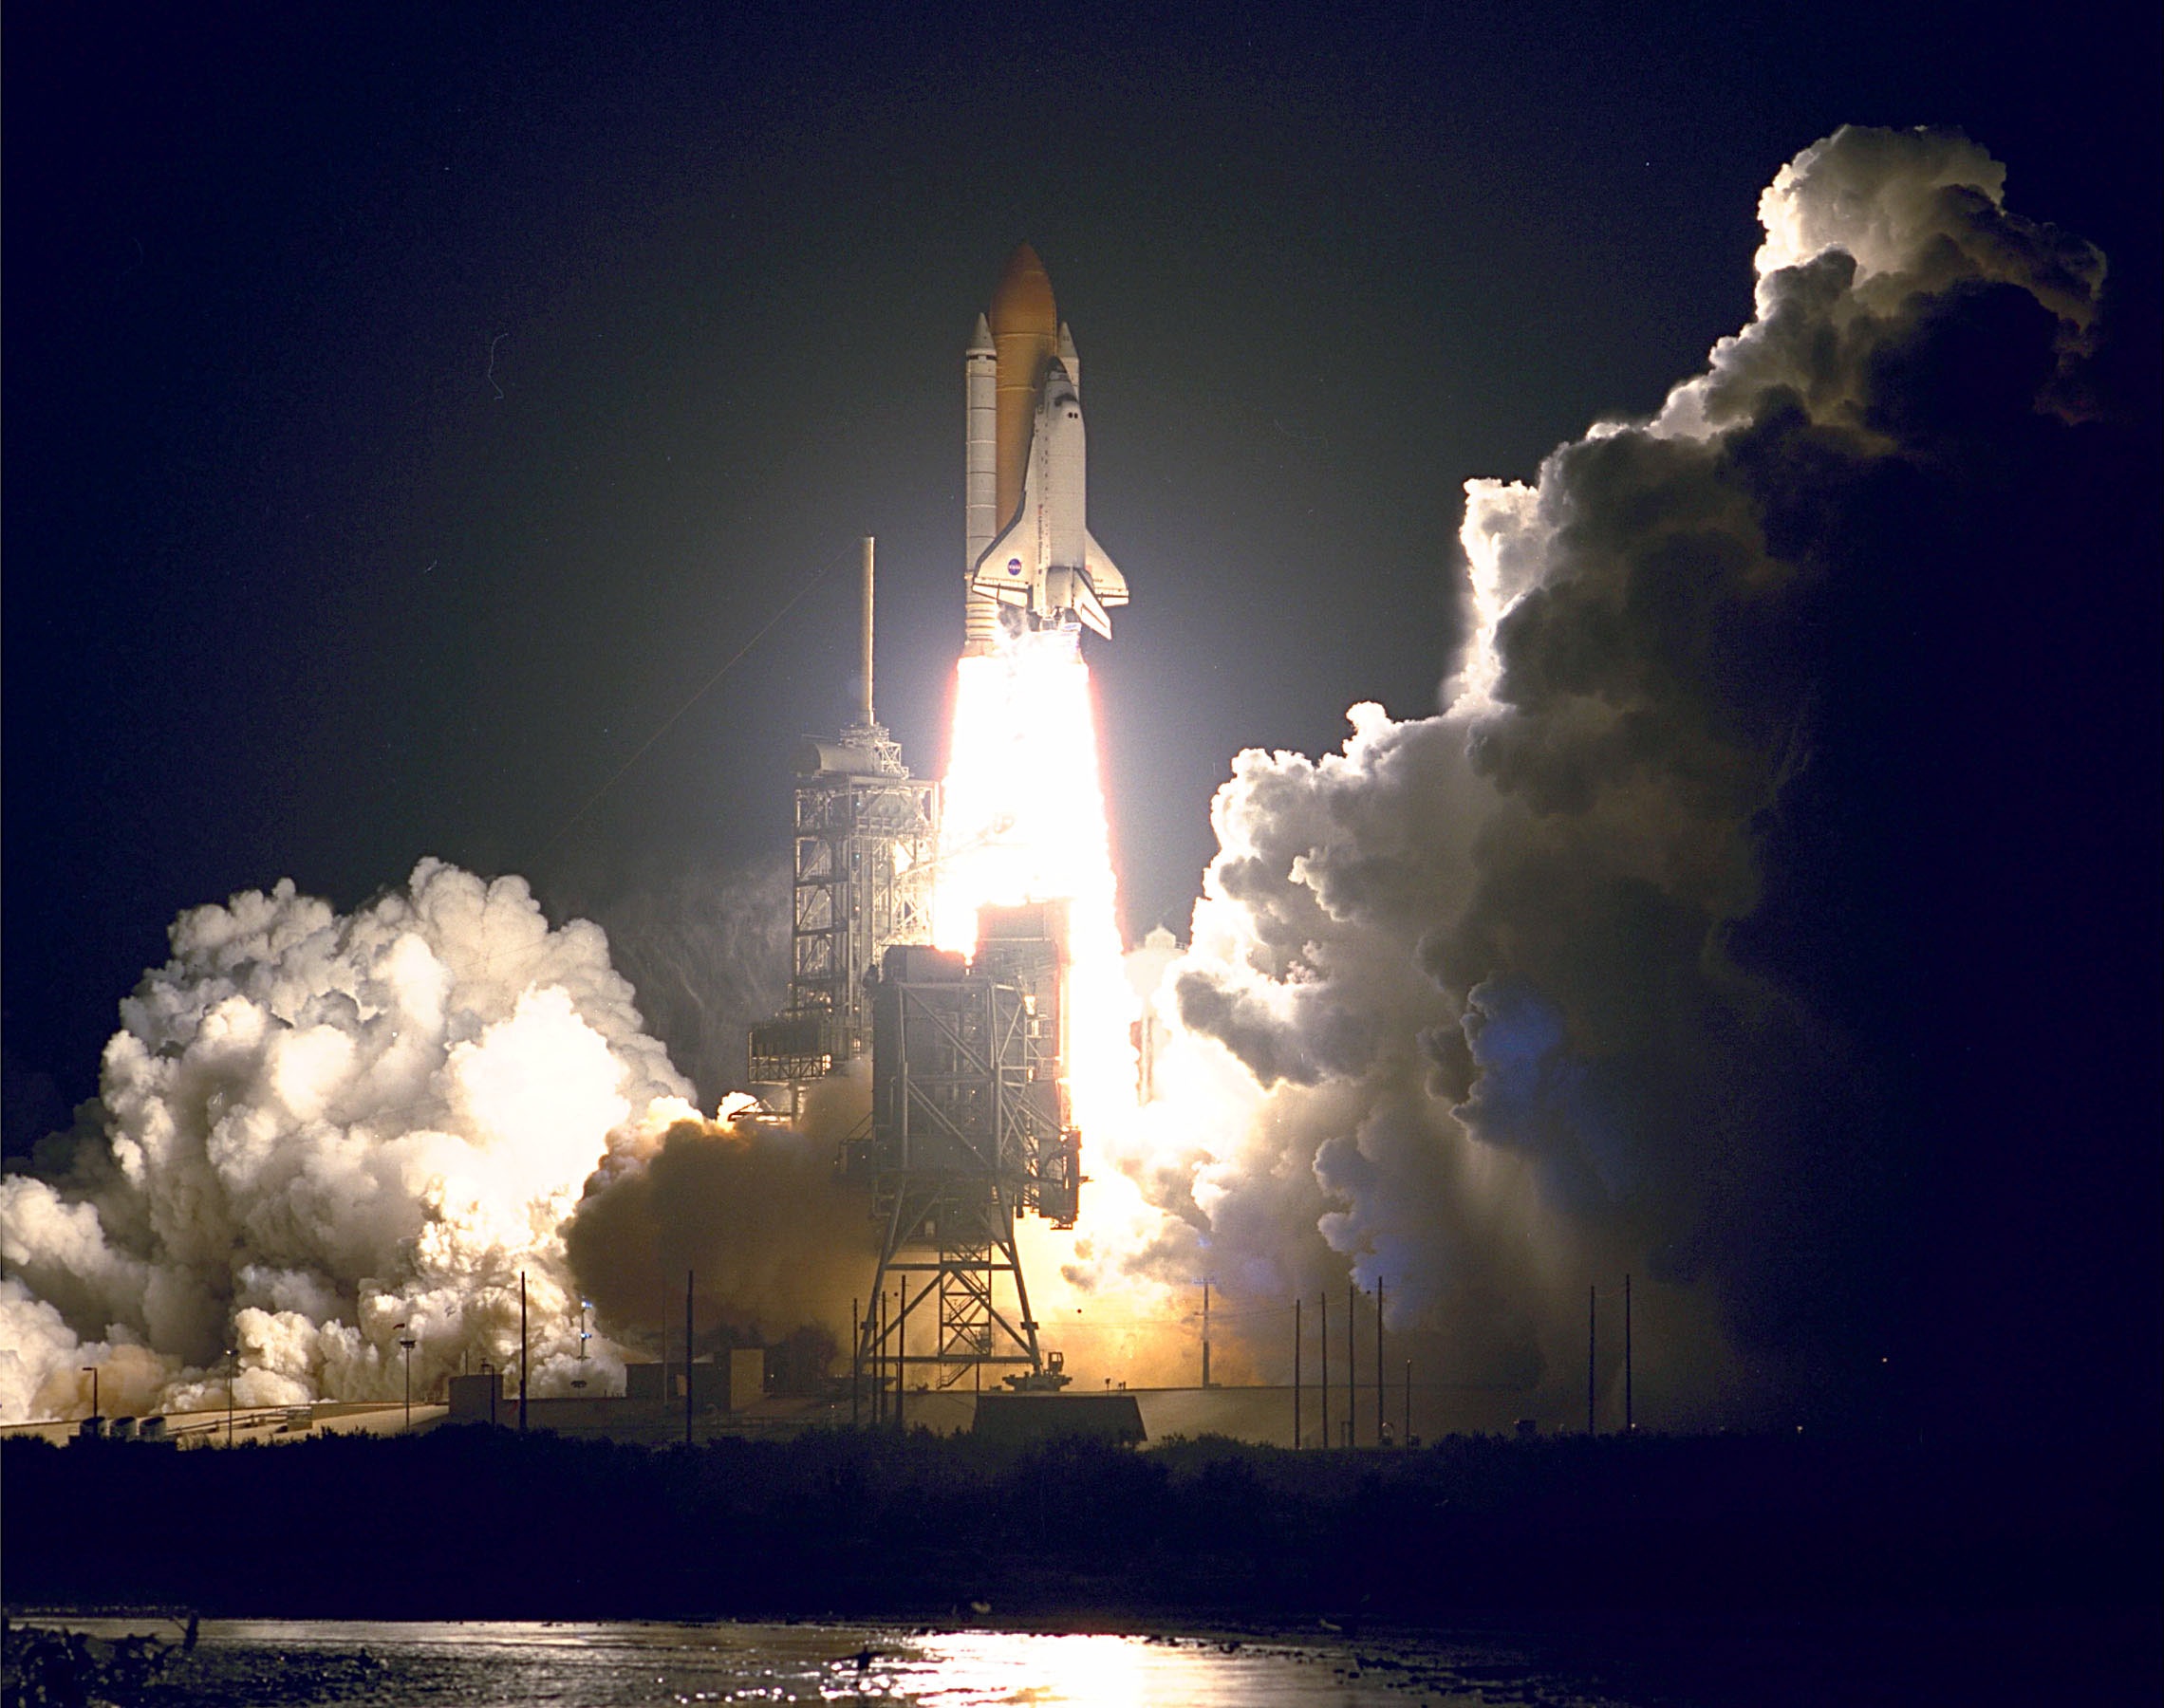
cloud, sky, night, sunlight, dusk, reflection, vehicle, tower, flight, rocket, mission, astronaut, exploration, spacecraft, liftoff, atmosphere of earth, space shuttle endeavour launch